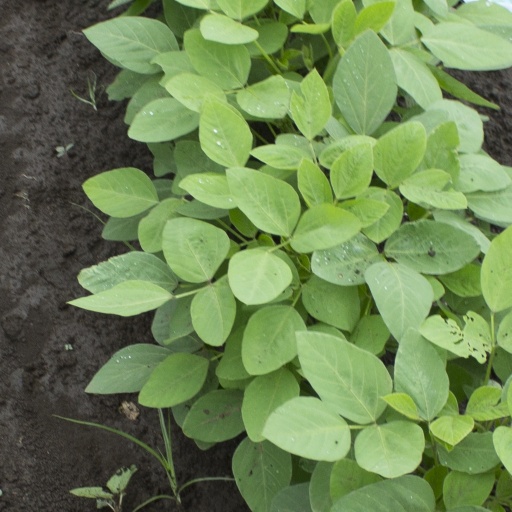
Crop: soybean